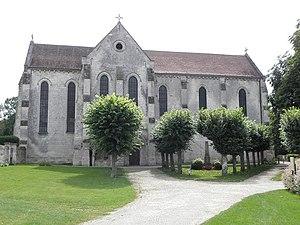
Église de St-Jean-aux-Bois (60)
Saint-Jean-aux-Bois est une commune française située dans le département de l'Oise, en région Hauts-de-France.
Cet article recense les monuments historiques français classés en 1889.
Cet article recense les monuments historiques de l'est de l'Oise, en région des Hauts-de-France, en France.